Malcolm Baldrige Jr.

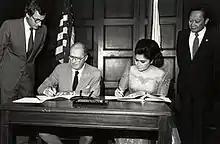
Baldrige with Imelda Marcos

Leading the Administration's ward effort to pass the Export Trading Company Act of 1982, Baldrige was named by the President to chair a Cabinet-level Trade Strike Force to search out unfair trading practices and recommend ways to end those practices. He was the leader in the reform of the nation's antitrust laws.